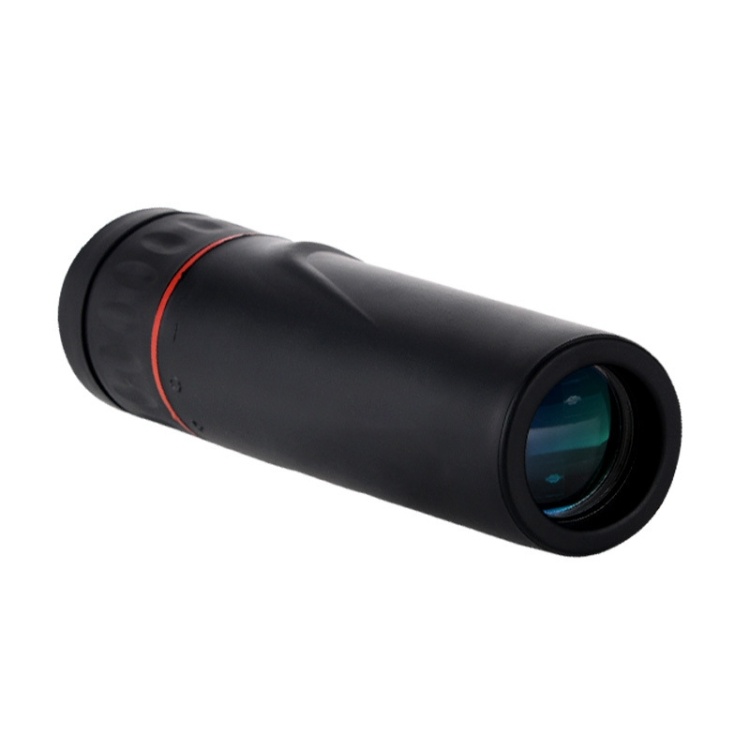
2000x25 3.6 inch 12x HD Magnification Monocular High Power Telescope
1. Magnification: 12 times high-definition magnification, clear and detailed viewing 2. Compact and lightweight design, making it easy to carry 3. Suitable for various activities such as bird watching, hiking, camping, etc. 4. Made of high-quality materials to ensure long-lasting use 5. Simple and user-friendly design, worry-free operation 6. You can wear your mobile phone and take pictures 7. Highly sealed, waterproof and moisture-proof, adaptable to various environments
Brand: GarSupply
Category: Cameras & Optics > Optics > Monoculars